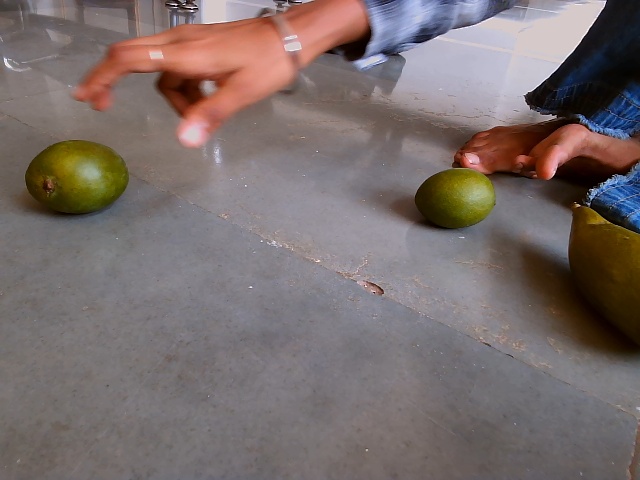
Label: Raw_Mango